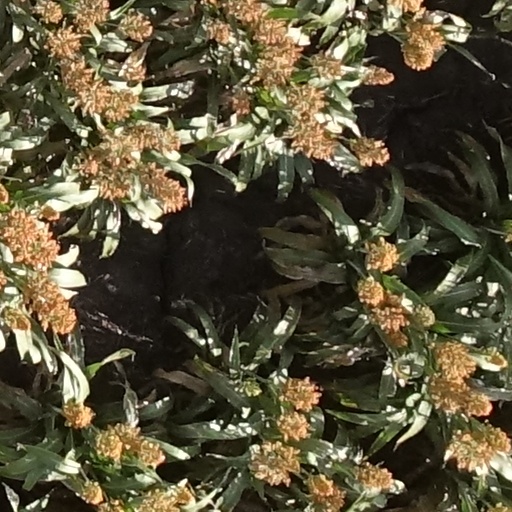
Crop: sorghum